Pope Clement V

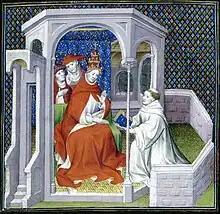
Hayton of Corycus remitting his report on the Mongols "La Flor des Estoires d'Orient", to Pope Clement V in 1307.

Clement engaged intermittently in communications with the Mongol Empire towards the possibility of creating a Franco-Mongol alliance against the Muslims. In April 1305, the Mongol Ilkhan ruler Öljaitü sent an embassy led by Buscarello de Ghizolfi to Clement, Philip IV of France, and Edward I of England. In 1307, another Mongol embassy led by Tommaso Ugi di Siena reached European monarchs. However, no coordinated military action was forthcoming and hopes of alliance petered out within a few years.